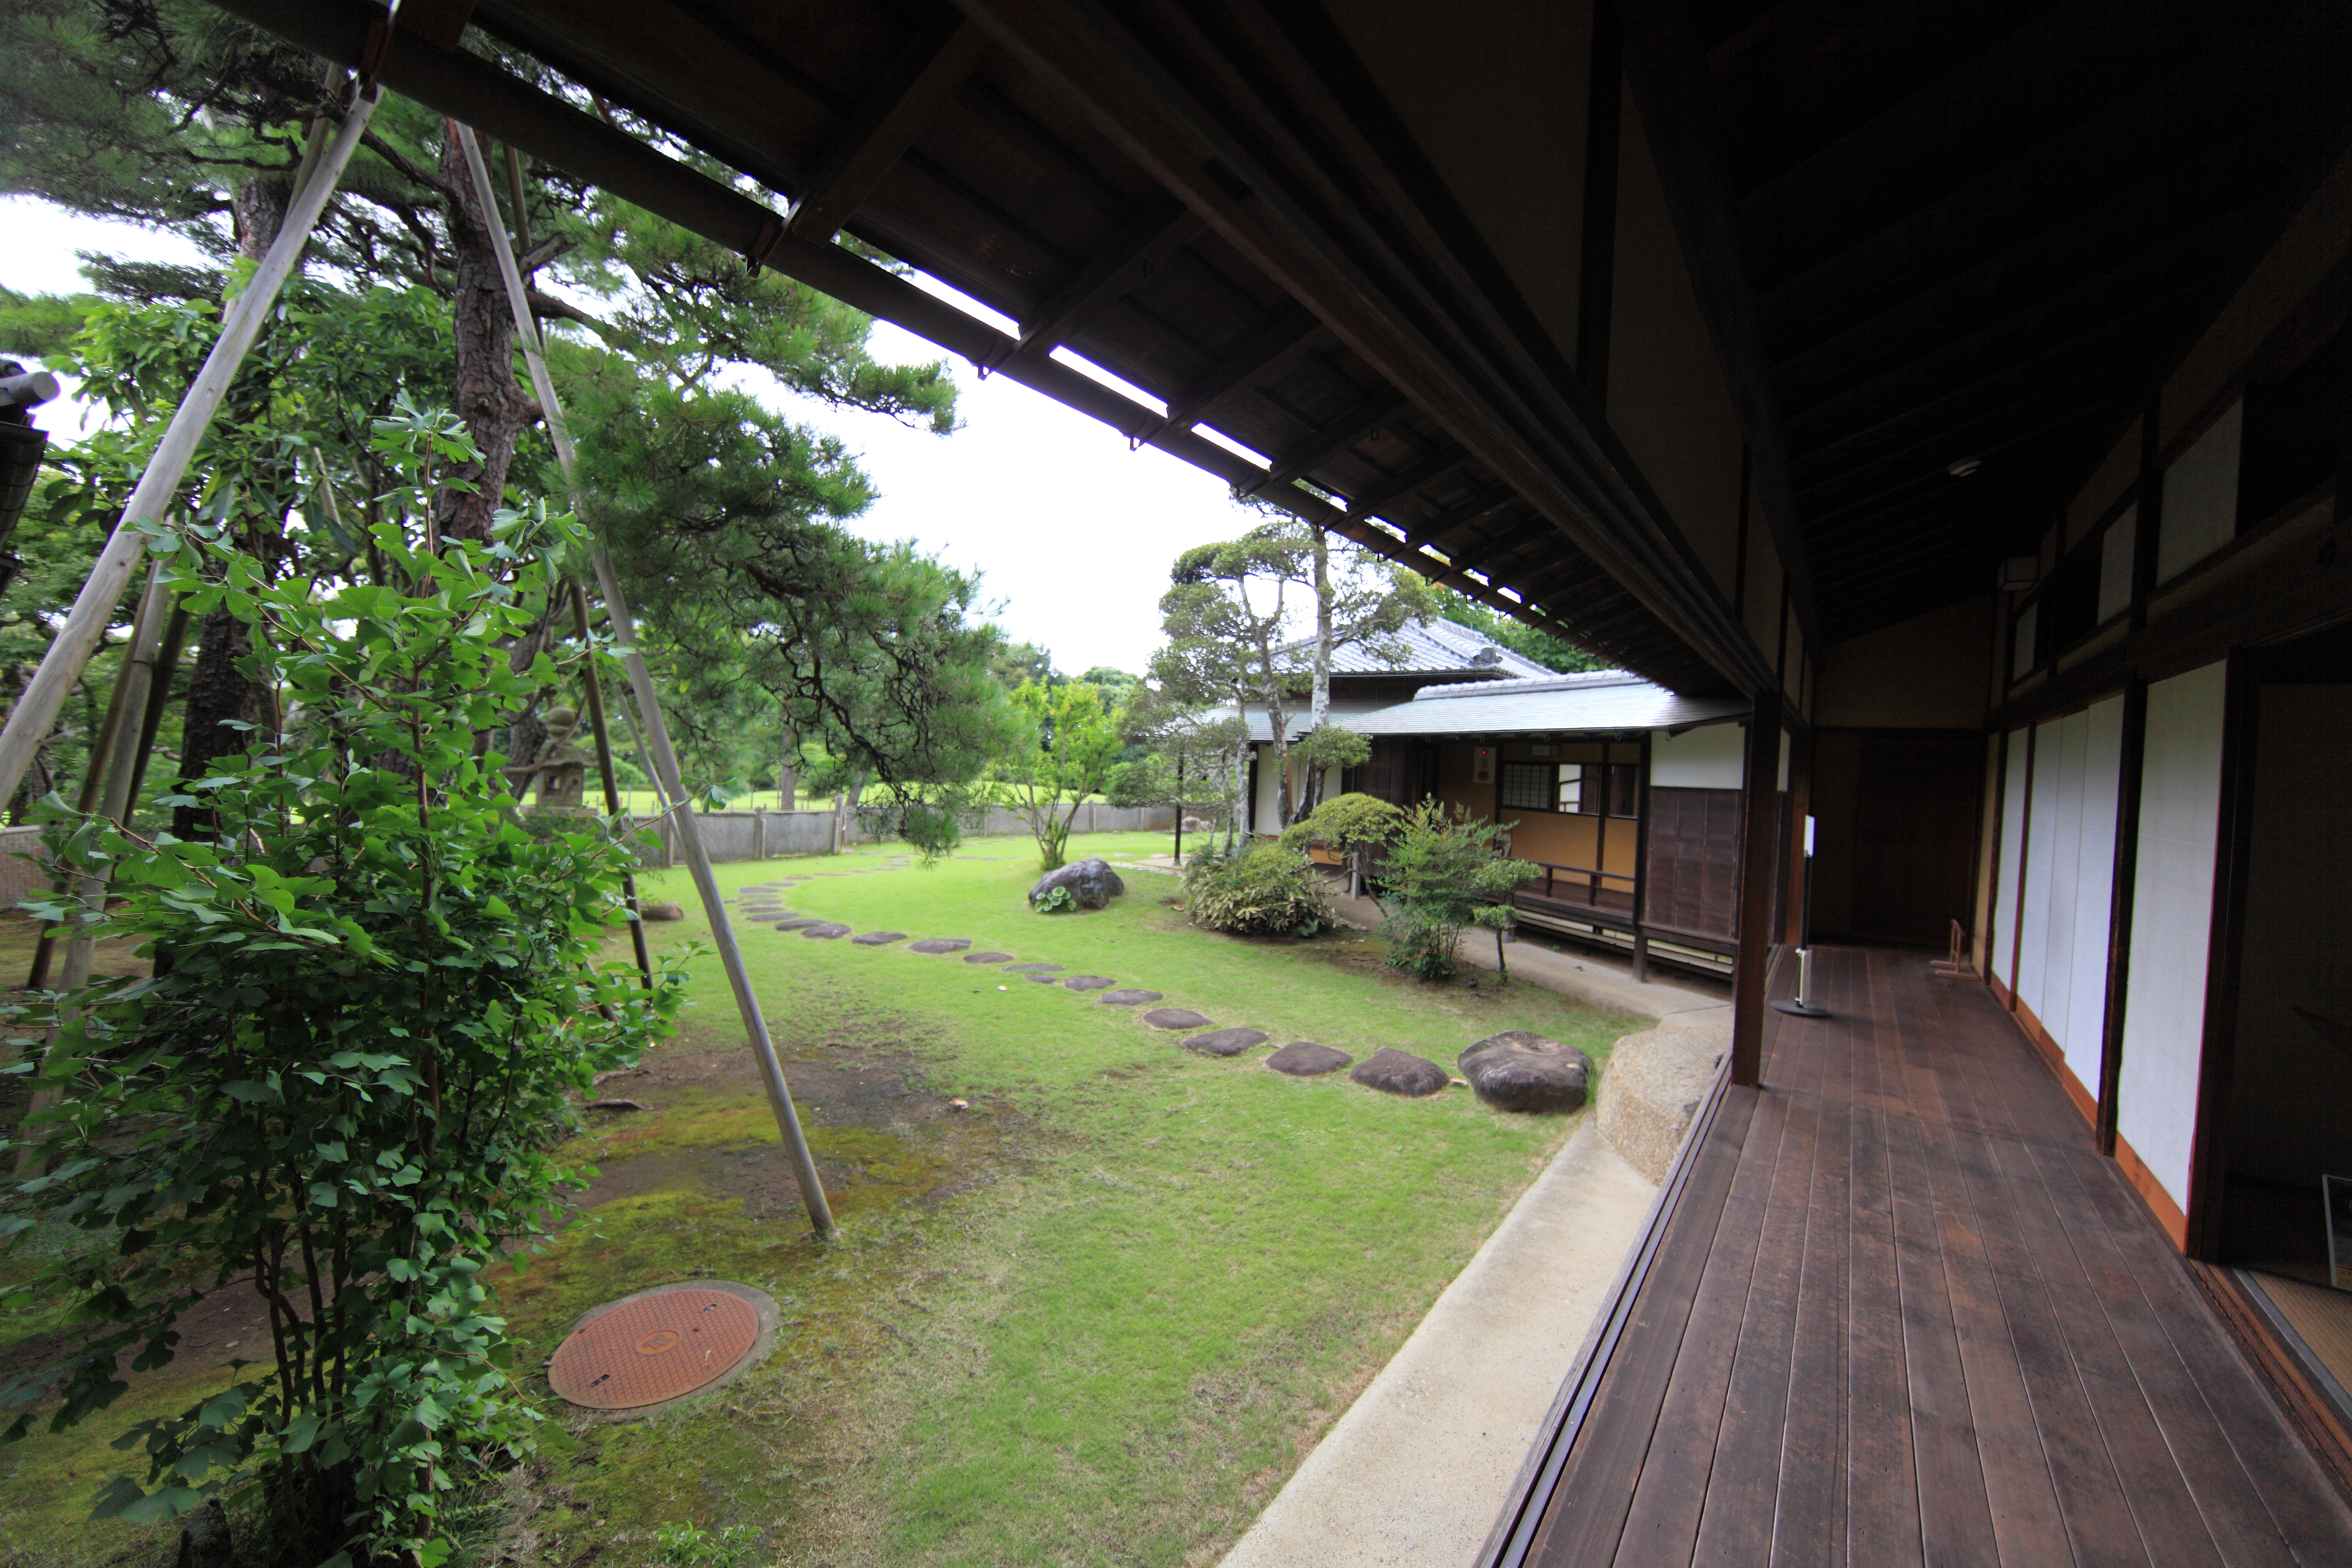
house, home, high, cottage, property, exterior, design, japanese, resort, 5d, style, sakura, hires, estate, markii, traditional, hi, res, resolution, chiba, hotta, real estate